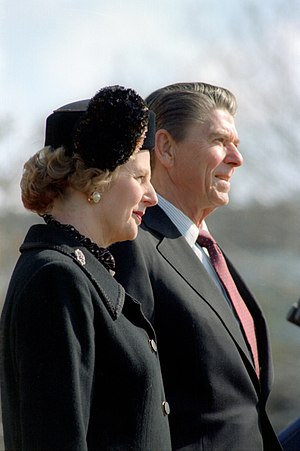
Margaret Thatcher / Billedgalleri
Margaret Hilda Thatcher var en engelsk politiker og regeringsleder, medlem af Storbritanniens parlament fra 1959, undervisningsminister 1970-74, premierminister 1979-1990. Thatcher afløste Edward Heath som leder af Det Konservative Parti i 1975. Hun studerede kemi ved Somerville College.